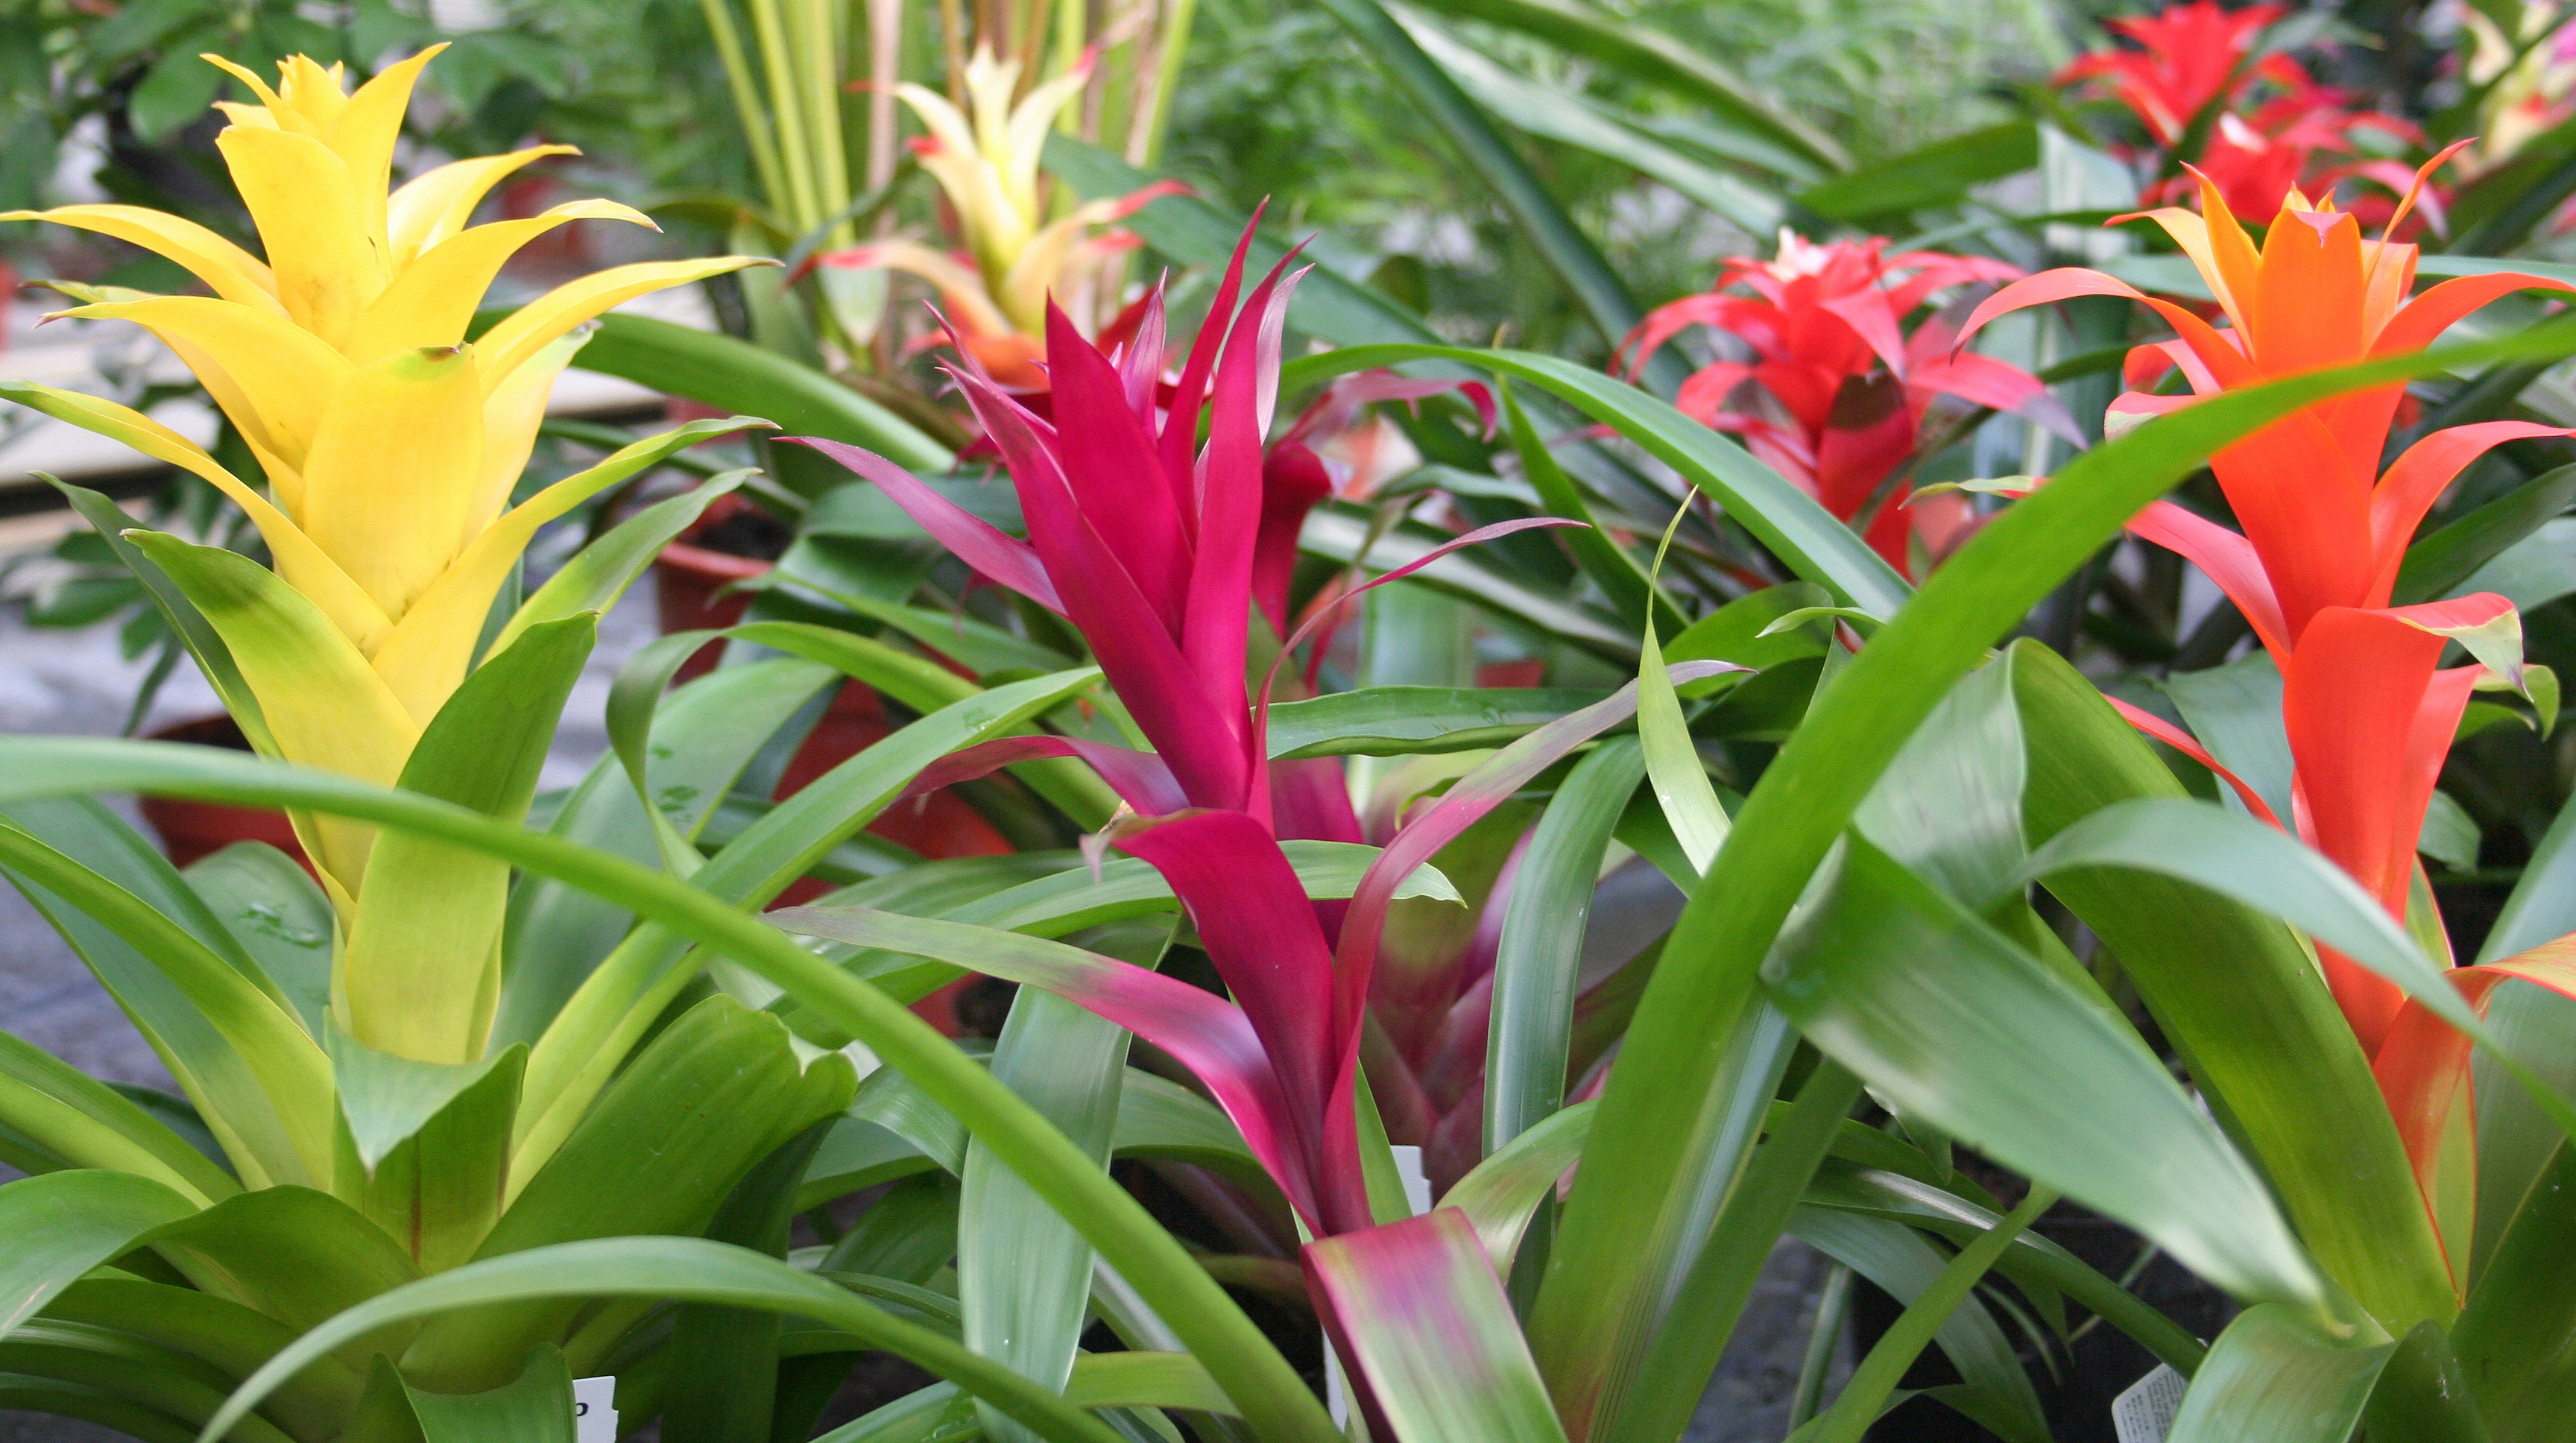
nature, blossom, plant, flower, bloom, botany, flora, exotic, passion flower, passiflora, daylily, gladiolus, flowering plant, exotic flower, passion flower plant, passiflora caerulea, cattleya, canna lily, land plant, canna family